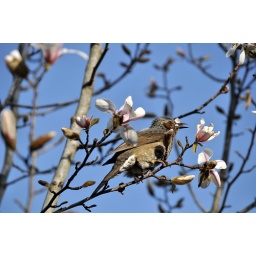
A bird and a tree in Komabano-park in Meguro/Setagaya ward, Tokyo